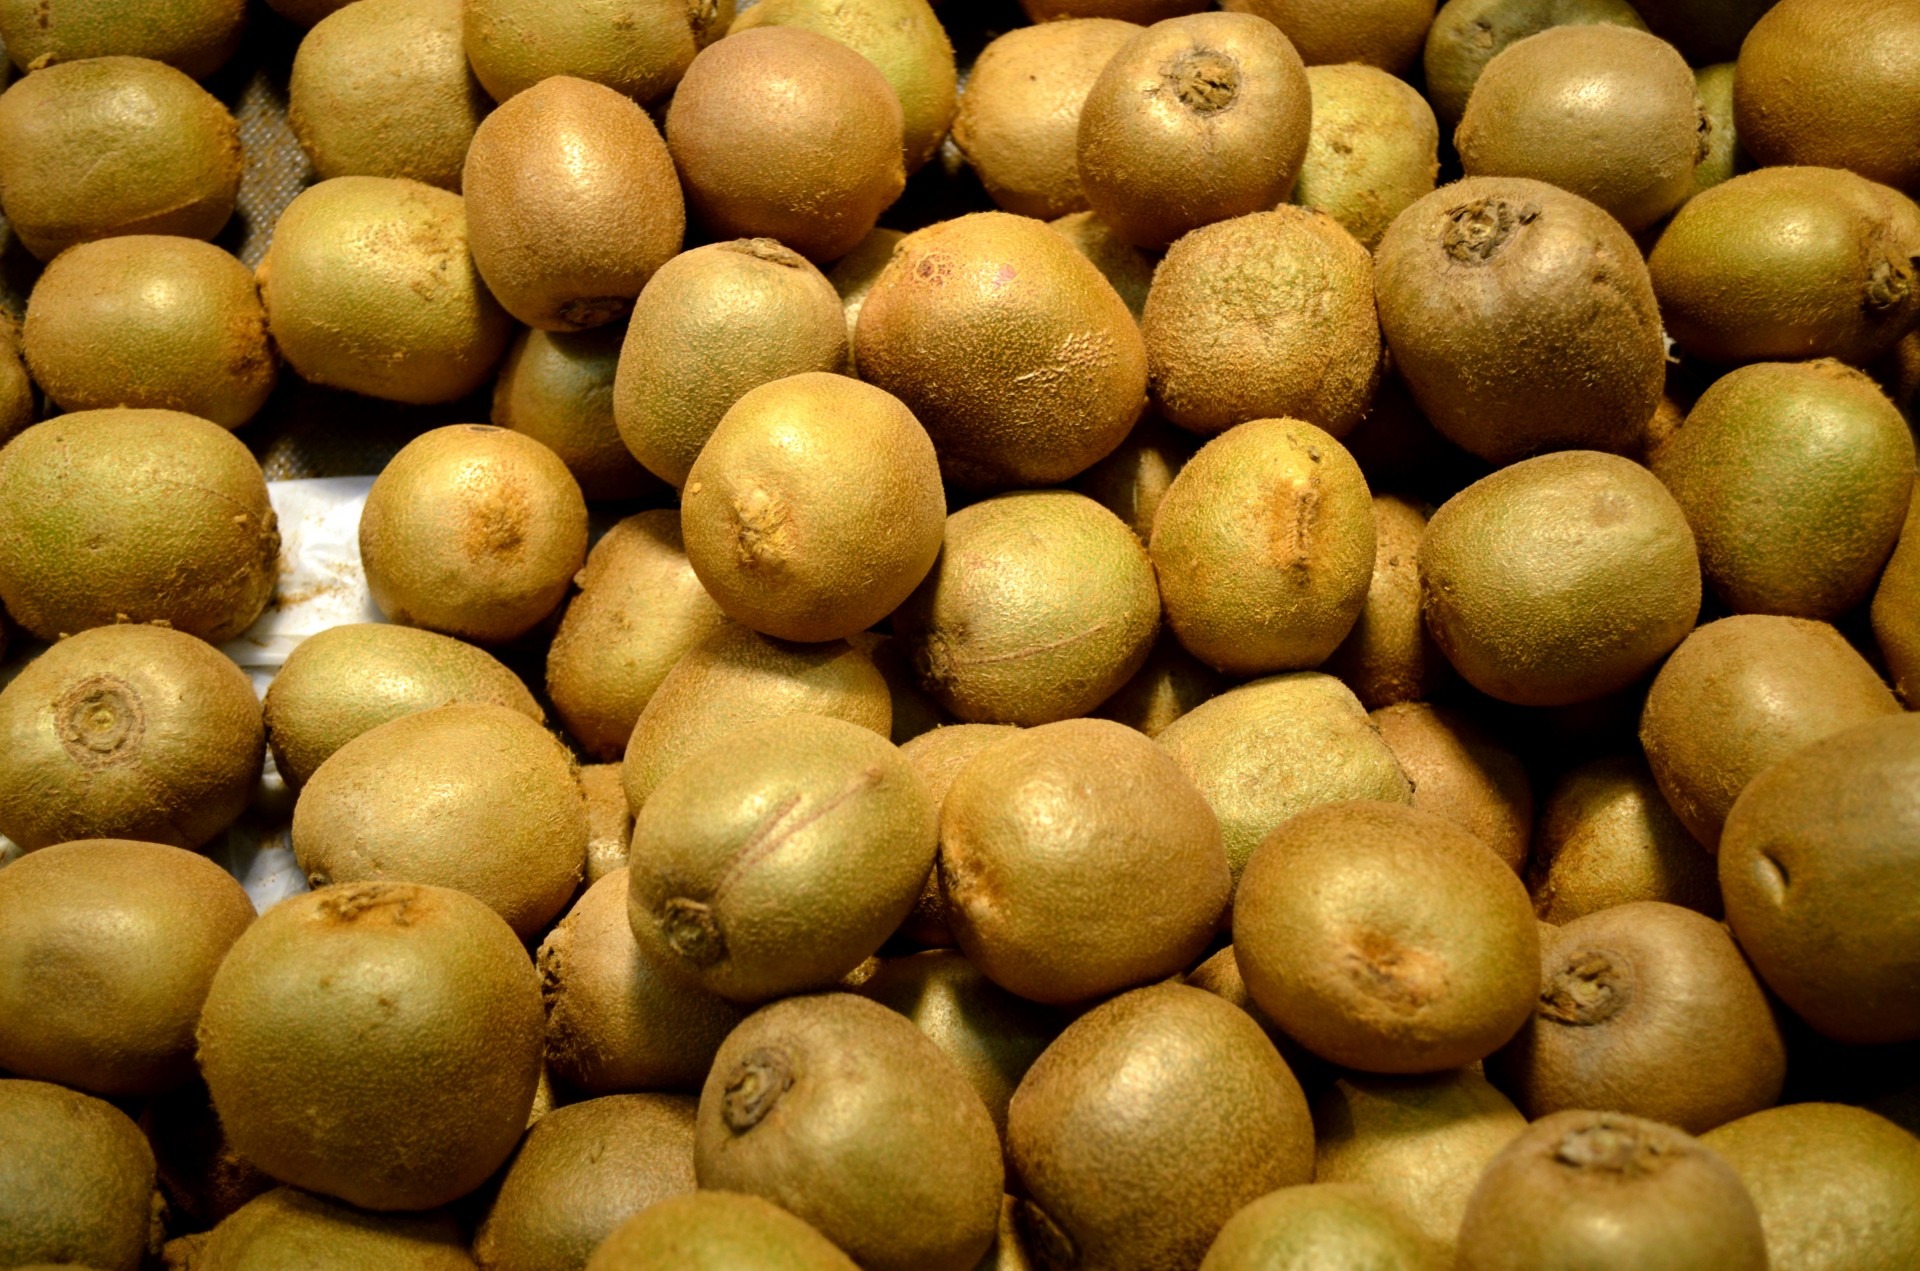
plant, fruit, food, produce, vegetable, crop, kiwi, display, kiwi fruit, gooseberry, flowering plant, longan, root vegetable, land plant, potato and tomato genus, langsat